List of commercial failures in video games

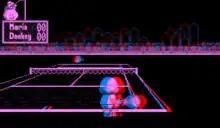
"Mario's Tennis" as displayed on a Virtual Boy emulator. The red/blue format simulates the Virtual Boy's 3D display.

Following the release of Nintendo's NES Classic Edition and SNES Classic Edition, microconsoles that included over 20 preloaded classic games from those respective systems, Sony followed suit with the PlayStation Classic. Like the Nintendo systems, the PlayStation Classic was presented as a smaller form factor of the original PlayStation preloaded with 20 games. It was launched in early December 2018 with a suggested retail price of . The system was heavily criticized at launch. For nine of the games, it used PAL versions (favored primarily in European market) rather than NTSC (favored primarily in North American market and Japan), meaning they ran at a slower 50 Hz clock compared to the 60 Hz, which caused notable frame rate problems and impacted the gameplay style for some of the more highly-interactive titles. The emulation also lacked the feature set that Nintendo had set with its microconsoles. The included game list, while varied by region, also was noted to lack many of the titles that had made the original PlayStation successful, and had a heavy focus on the early games on the console. Some of these absences were attributed to intellectual rights (for example, Activision holding the rights to "Crash Bandicoot", "Spyro the Dragon", and "Tony Hawk's"), but other omissions were considered odd and disappointing. The system sold poorly and within the month, its suggested retail price had dropped to . By April 2019, the price had dropped to , and "CNET" described the PlayStation classic as "arguably one of the top flops of 2018".